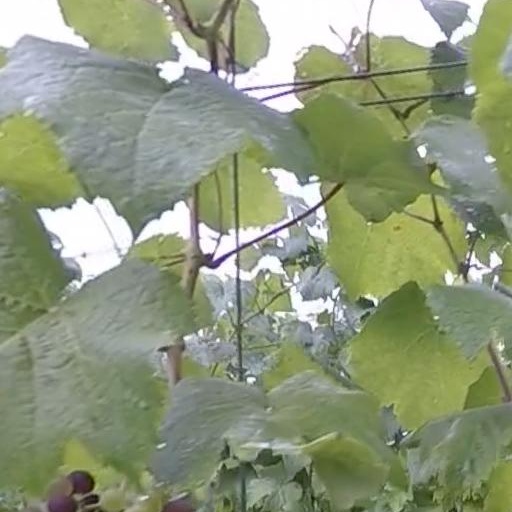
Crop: grape